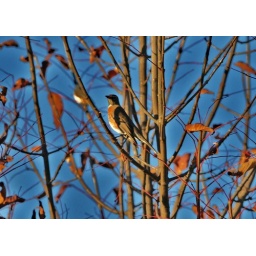
bird in the tree